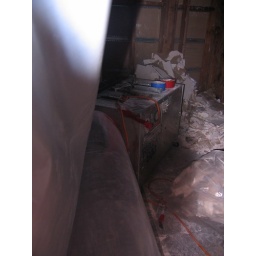
this is where our bed used to be in our master bedroom